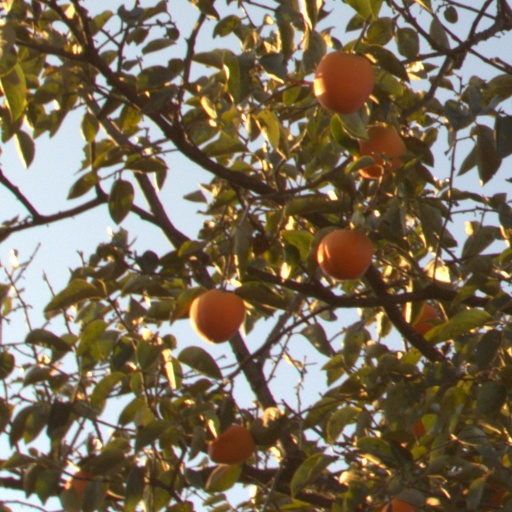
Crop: grape